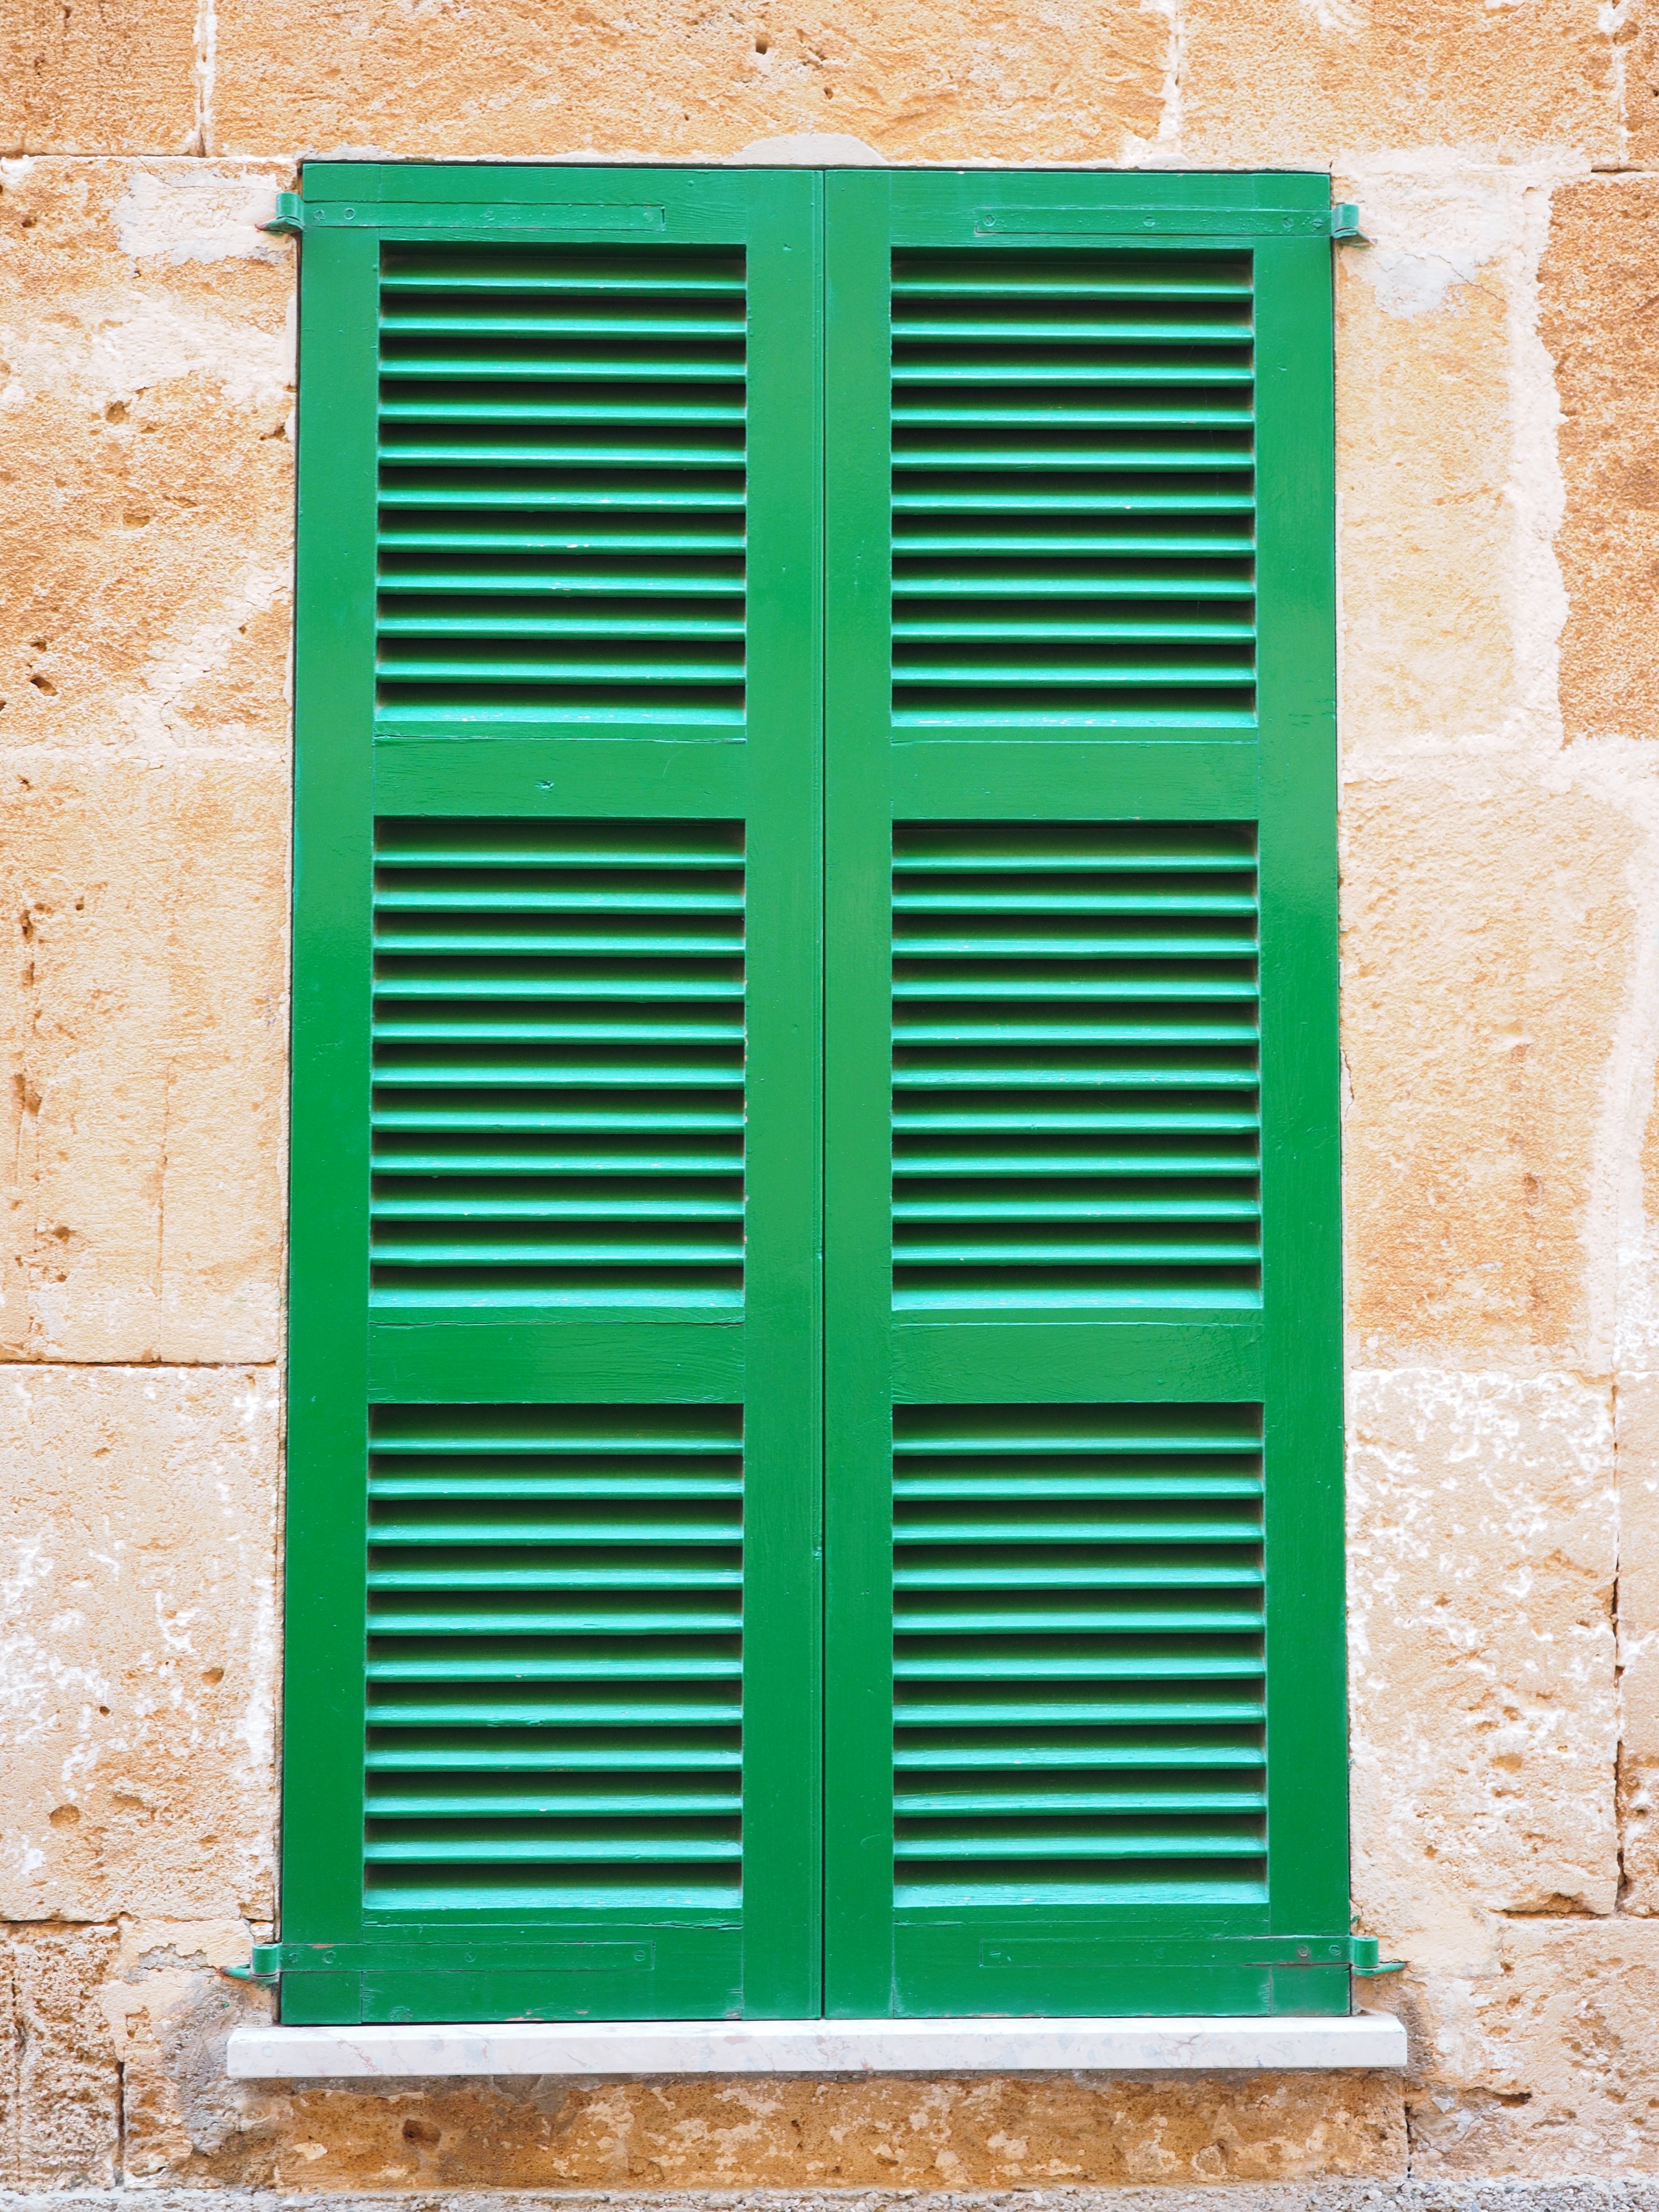
wood, window, building, home, wall, green, color, blue, furniture, door, shutter, interior design, window blind, closed, window covering